Lebensborn

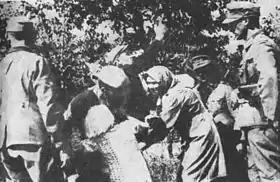
Kidnapping of Polish children during the Nazi-German resettlement operation in Zamość county

Initially the programme served as a welfare institution for wives of SS officers; the organization ran facilitiesprimarily maternity homeswhere women could give birth or get help with family matters. The programme also accepted unmarried women who were either pregnant or had already given birth and were in need of aid, provided that both the woman and the father of the child were classified as "racially valuable". About 60% of the mothers were unmarried. The program allowed them to give birth secretly away from home without social stigma. In case the mothers wanted to give up the children, the program also had orphanages and an adoption service. When dealing with non-SS members, parents and children were usually examined by SS doctors before admission.